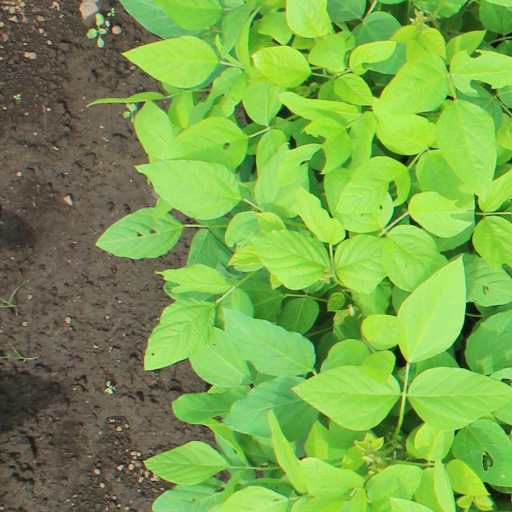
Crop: soybean